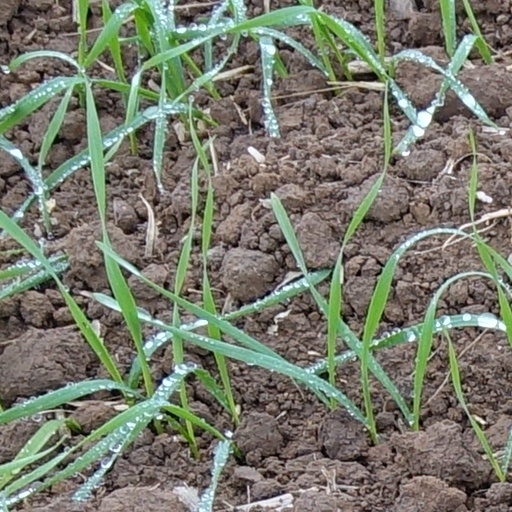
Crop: wheat